Breathing apparatus

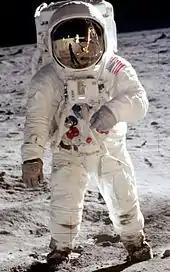
Apollo spacesuit worn by astronaut Buzz Aldrin on Apollo 11, with completely self-contained life support for lunar excursions.

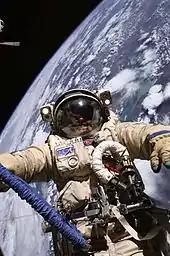
Orlan space suit worn by astronaut Michael Fincke outside the International Space Station, which has a remote supply via the umbilical.

A space suit is a garment worn to keep a human alive in the harsh environment of outer space, primarily as protection from vacuum and temperature extremes. The breathing gas is pure oxygen, which allows the lowest suit pressure. Space suits are often worn inside spacecraft as a safety precaution in case of loss of cabin pressure, and are essential for extravehicular activity (EVA). Modern space suits augment the basic pressure garment with a complex system of equipment and environmental systems designed to keep the wearer comfortable, and to minimize the effort required to bend the limbs, resisting a soft pressure garment's natural tendency to stiffen against the vacuum. A self-contained oxygen supply and environmental control system may be used to allow greater freedom of movement, independent of the spacecraft.